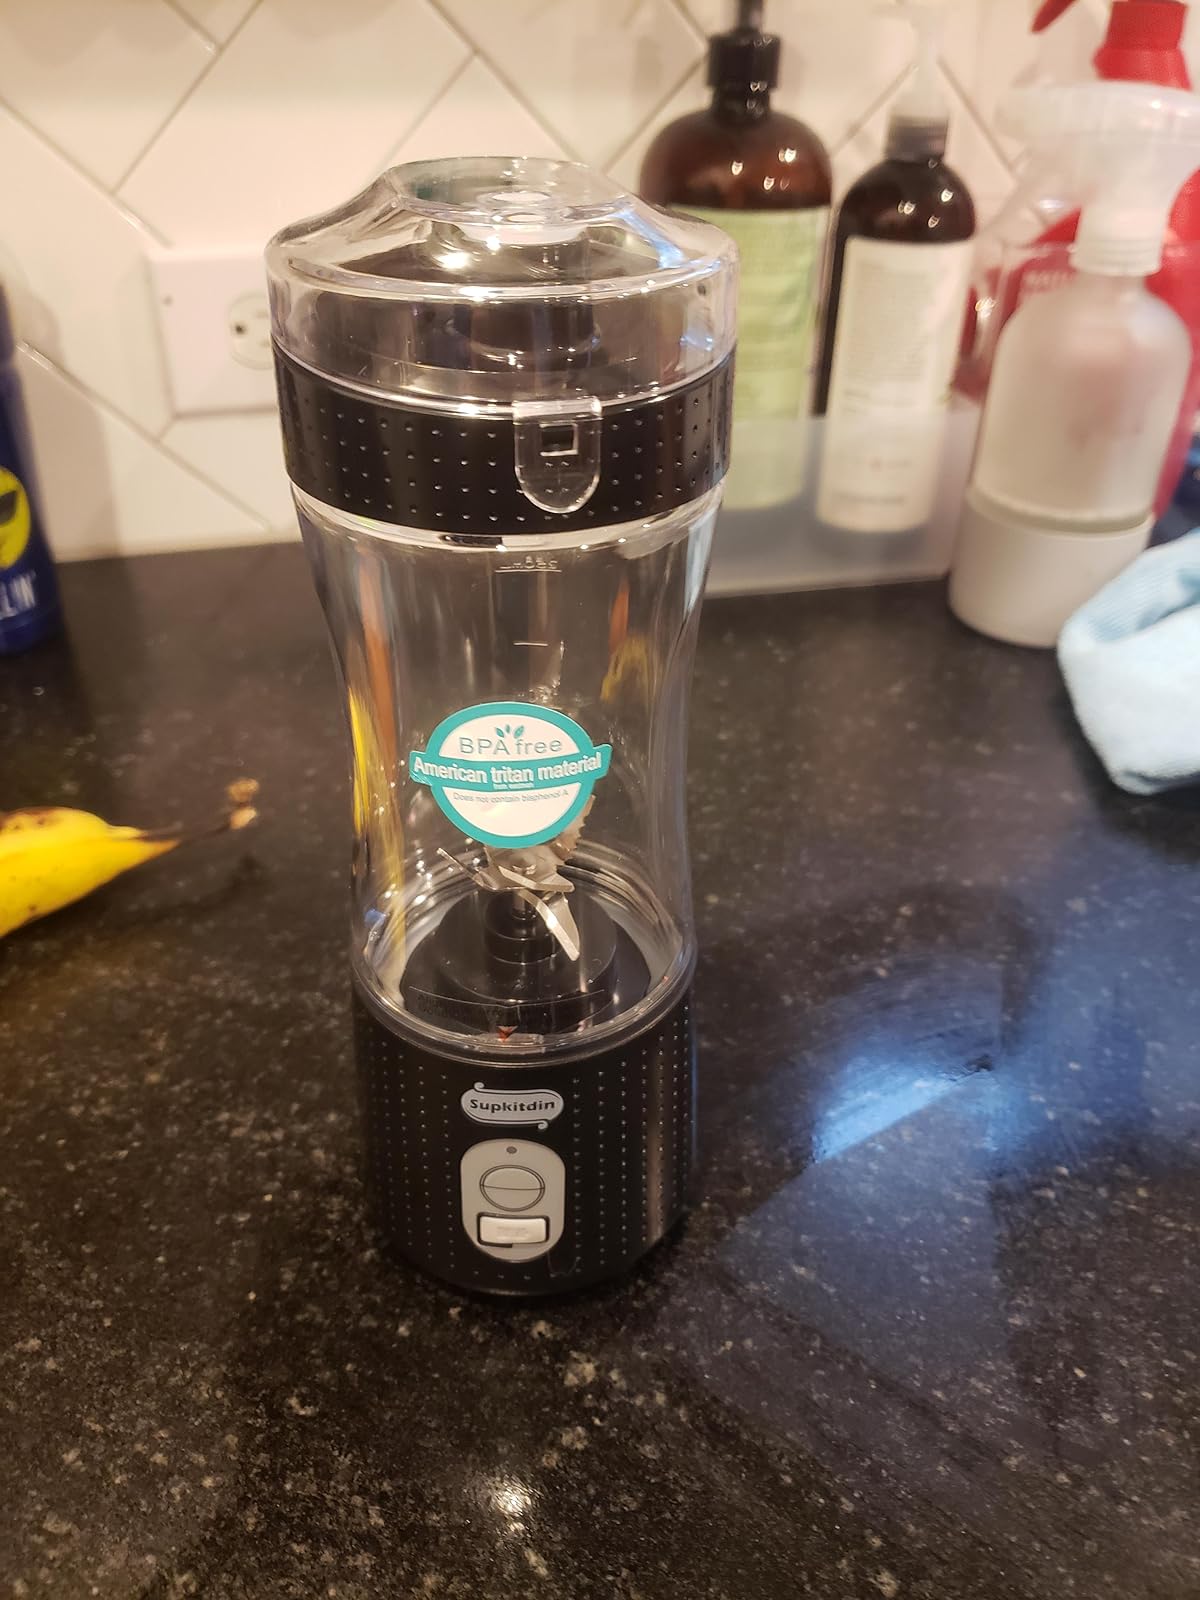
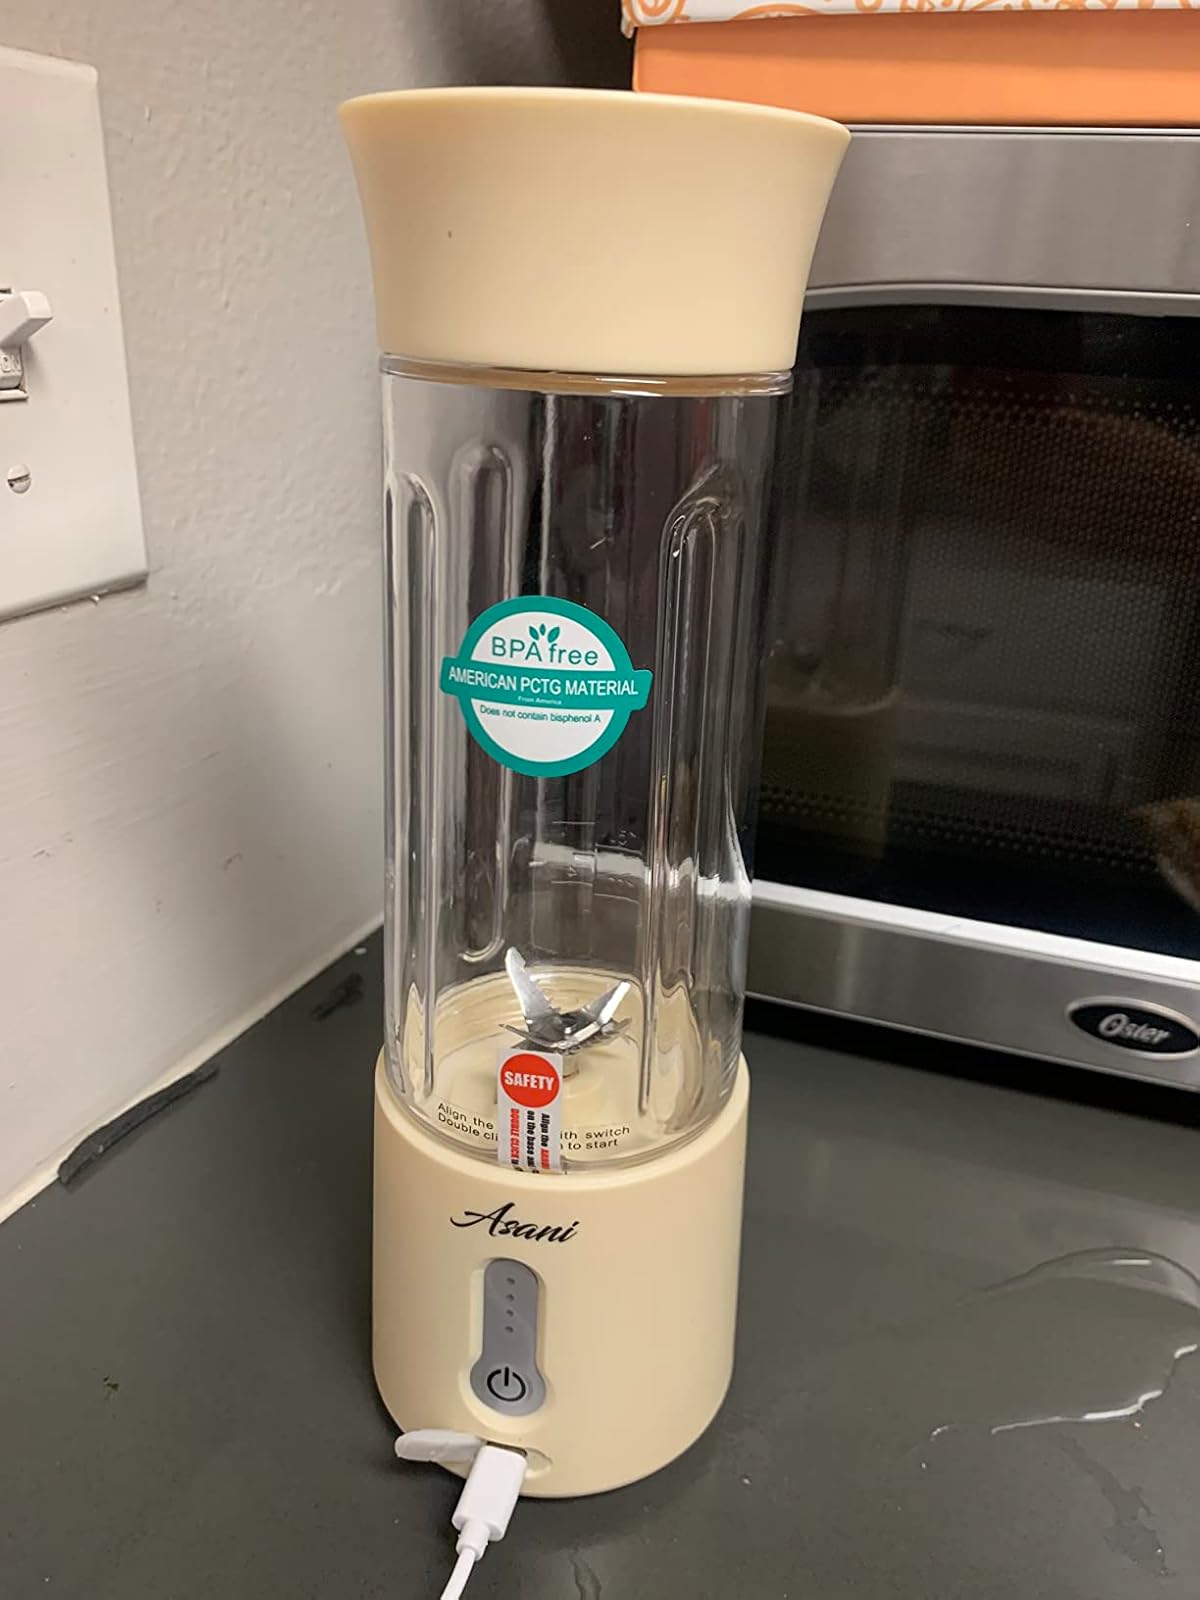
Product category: items_blender
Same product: no